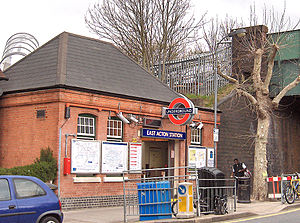
Central line / Stationer / Åbne stationer
East Acton
Central line er en London Underground-bane, der løber gennem det centrale London, fra Ealing og Ruislip i vest til Epping, Essex i nordøst. Banen er farvet rød på netværkskortet og betjener 49 stationer på 74 km. Den er den længste Underground-bane. Den er også den ene af kun to baner i Underground-netværket, der krydser Greater Londons grænse. Den anden er Metropolitan line. Som en af Londons dybtliggende tube-jernbaner er togene mindre end dem på de britiske fjernbaner.